Taipei North Gate

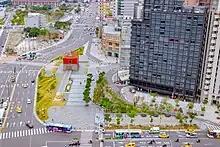

Taipei North Gate, formally Cheng'en Gate, is a historical gate in Taipei, Taiwan, and a national monument. Constructed in 1884, it is the best-preserved gate of the historical Walls of Taipei. Its design is a two-story closed blockhouse of solid construction with traditional Chinese wooden roof truss and streamlined carved ornamentations. Important in the Qing layout of the city, restoring it to visual prominence in the city has been a feature of recent urban planning.